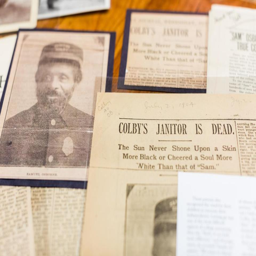
this semester , students are taking a class on history in which they are examining the materials in the school 's archives about the family .